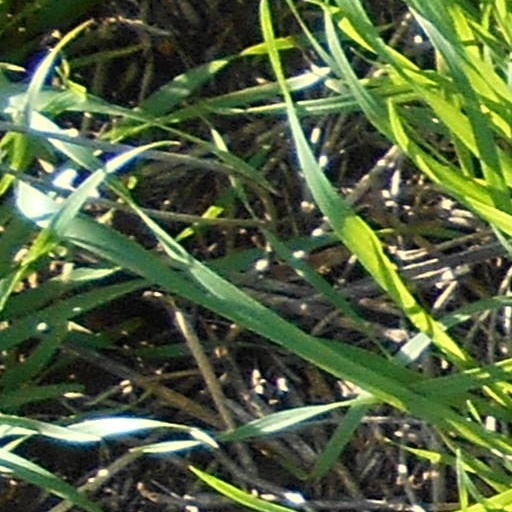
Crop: wheat